Lead compounds

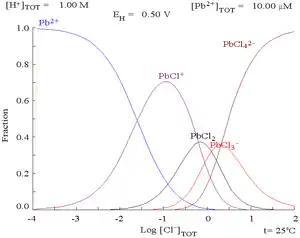
Diagram showing the forms of lead in chloride media.

Lead(II) forms a series of complexes with chloride, the formation of which alters the corrosion chemistry of the lead. This will tend to limit the solubility of lead in saline media.